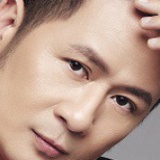
ca sĩ Bằng Kiều